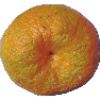
Label: Mandarine 1